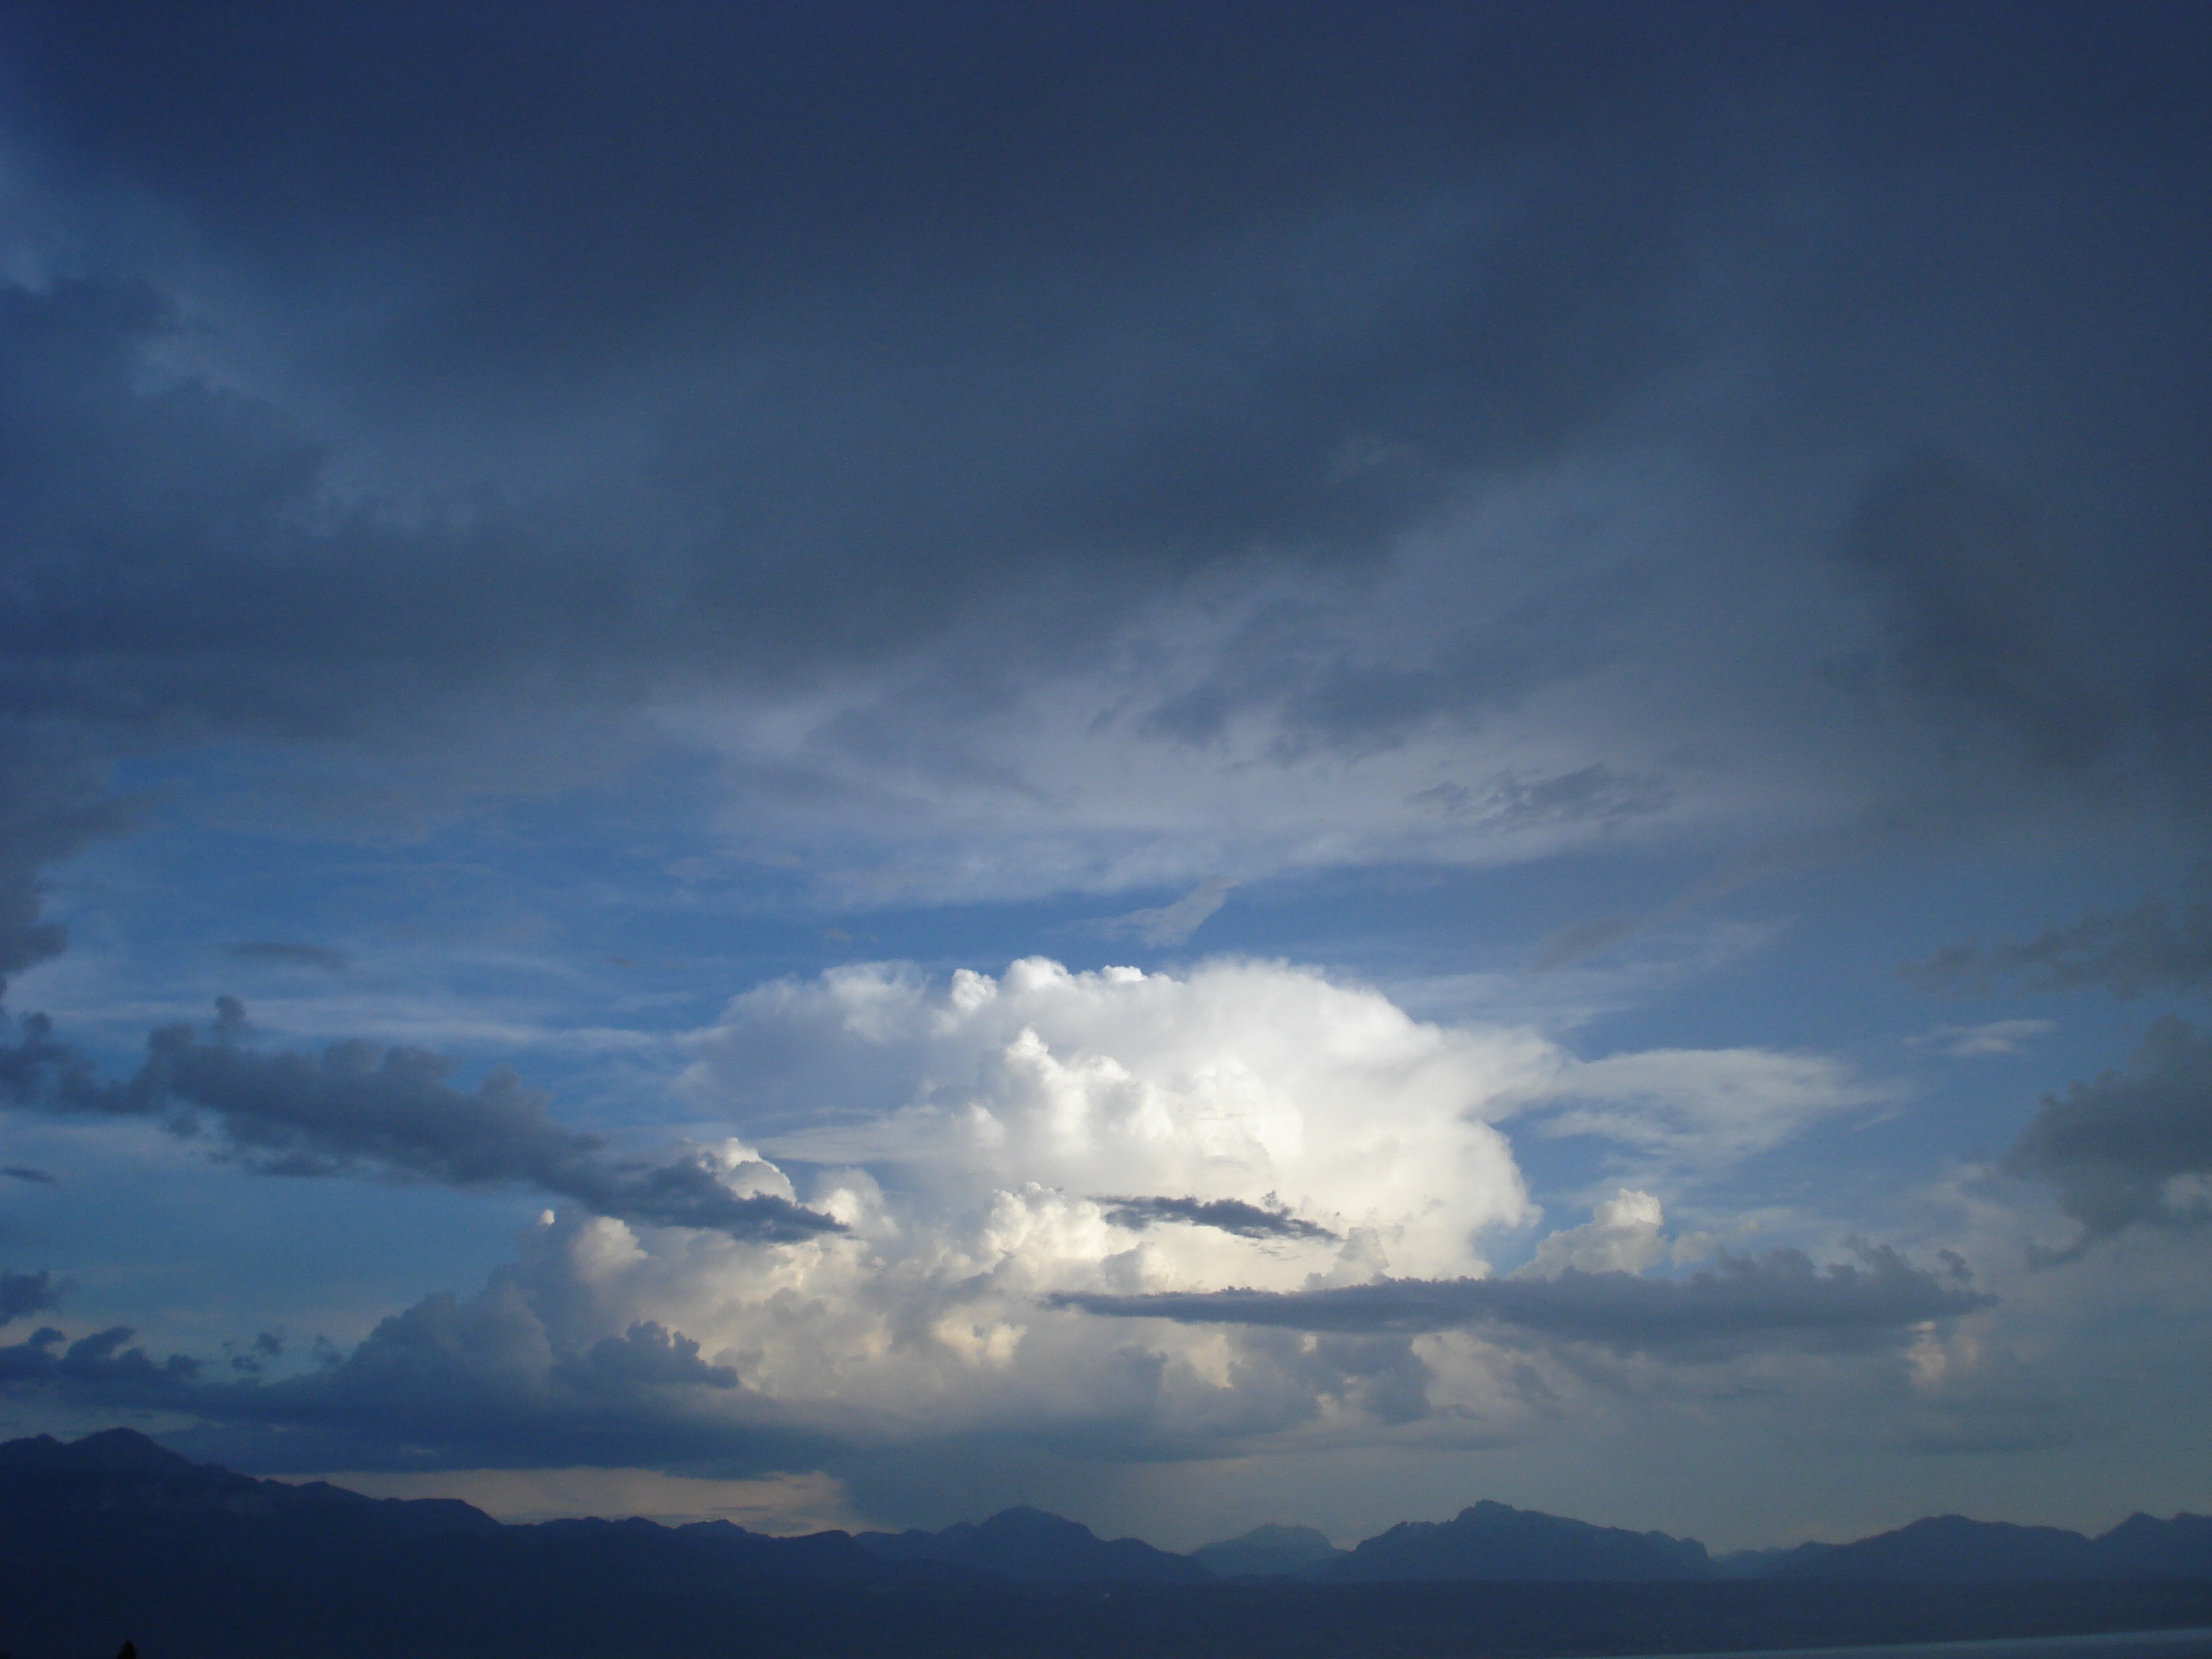
sea, horizon, light, cloud, sky, sun, white, dawn, atmosphere, summer, dusk, evening, twilight, weather, cumulus, romantic, clouds, switzerland, lausanne, afterglow, meteorological phenomenon